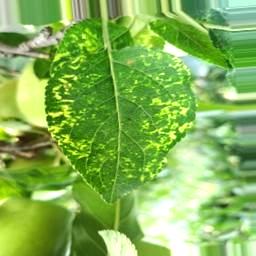
Label: Apple_Mosaic